Question: Please indicate a possible affordance area of the knife that can be used for holding
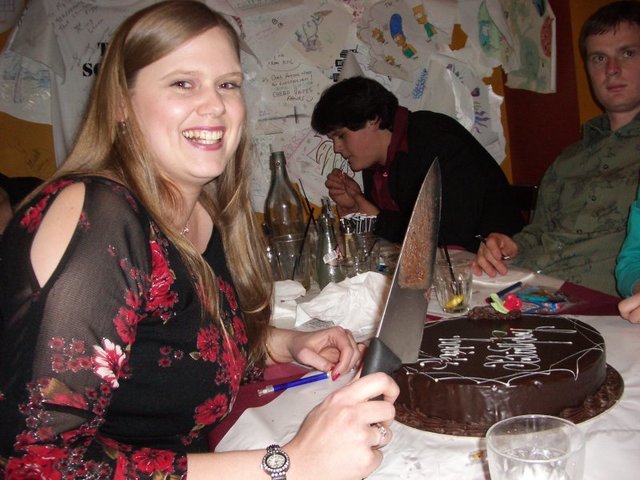
Answer: [315.5, 335, 412.5, 480]